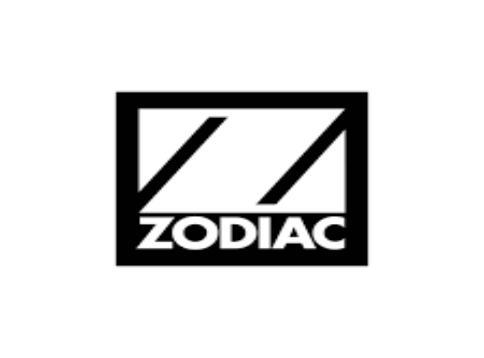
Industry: Clothes